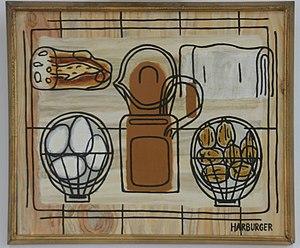
Francis Harburger réalise une réplique d'un tableau de 1952. Il l'offre au musée Nechustan (Israël), en 1972.
Francis Harburger né le 17 février 1905 à Oran et mort le 27 décembre 1998 à Paris est un peintre français.